Life Is Peachy

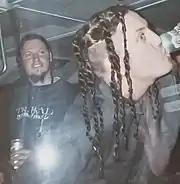
Danny Hamilton "(left)" and Brian Welch "(right)". Hamilton filmed footage of Korn's inception from 1993 onward and the recording process for "Life Is Peachy", which later appeared in the 1997 video "Who Then Now?"

For the recording, Arvizu had set up one of his Mesa/Boogie "heads" (separate bass amplifiers) along with a single 4x10" bass speaker cabinet with the "horn miked". The bass sound heard on "Life Is Peachy" was "my miked amp", said Arvizu, adding that the "direct signal was all the way off". Arvizu used an Ibanez SR1305 Soundgear 5-string bass to record the entire album, as on 1994's "Korn". An experienced slap bass player, he used tones and mastered various techniques, such as pulling up on four strings, unlike most bassists, to make his bass stand out. Arvizu invariably preferred to play his bass while looking through the isolation booth's glass facing his fellow musicians. Silveria achieved the high-pitched sound by using a 20" kick drum and a 3 1/2" piccolo snare. He finished tracking drums in five days. Davis' vocals were recorded in a slightly different configuration than on the debut album; thus, he was never alone, or the other band members were facing him. To achieve an unequivocal result when recording vocals in the isolation booth, Robinson urged Davis to put himself back in the context that inspired his lyrics or used physical force. Sixty to seventy percent of Davis' vocals on the album were captured on the first take. Welch recalled the spontaneity of Davis: "Once [Jonathan] did 'Twist,' it was, like, 'What in the hell was that?' ... And we were like, 'Let's open the record with that. And people will be like, 'What? What is this?' No one ever has done that.' ... We looked at [Jonathan after he had recorded his vocals]. We were like, 'Who are you? Welch got to sing on "Lowrider" as a birthday present.